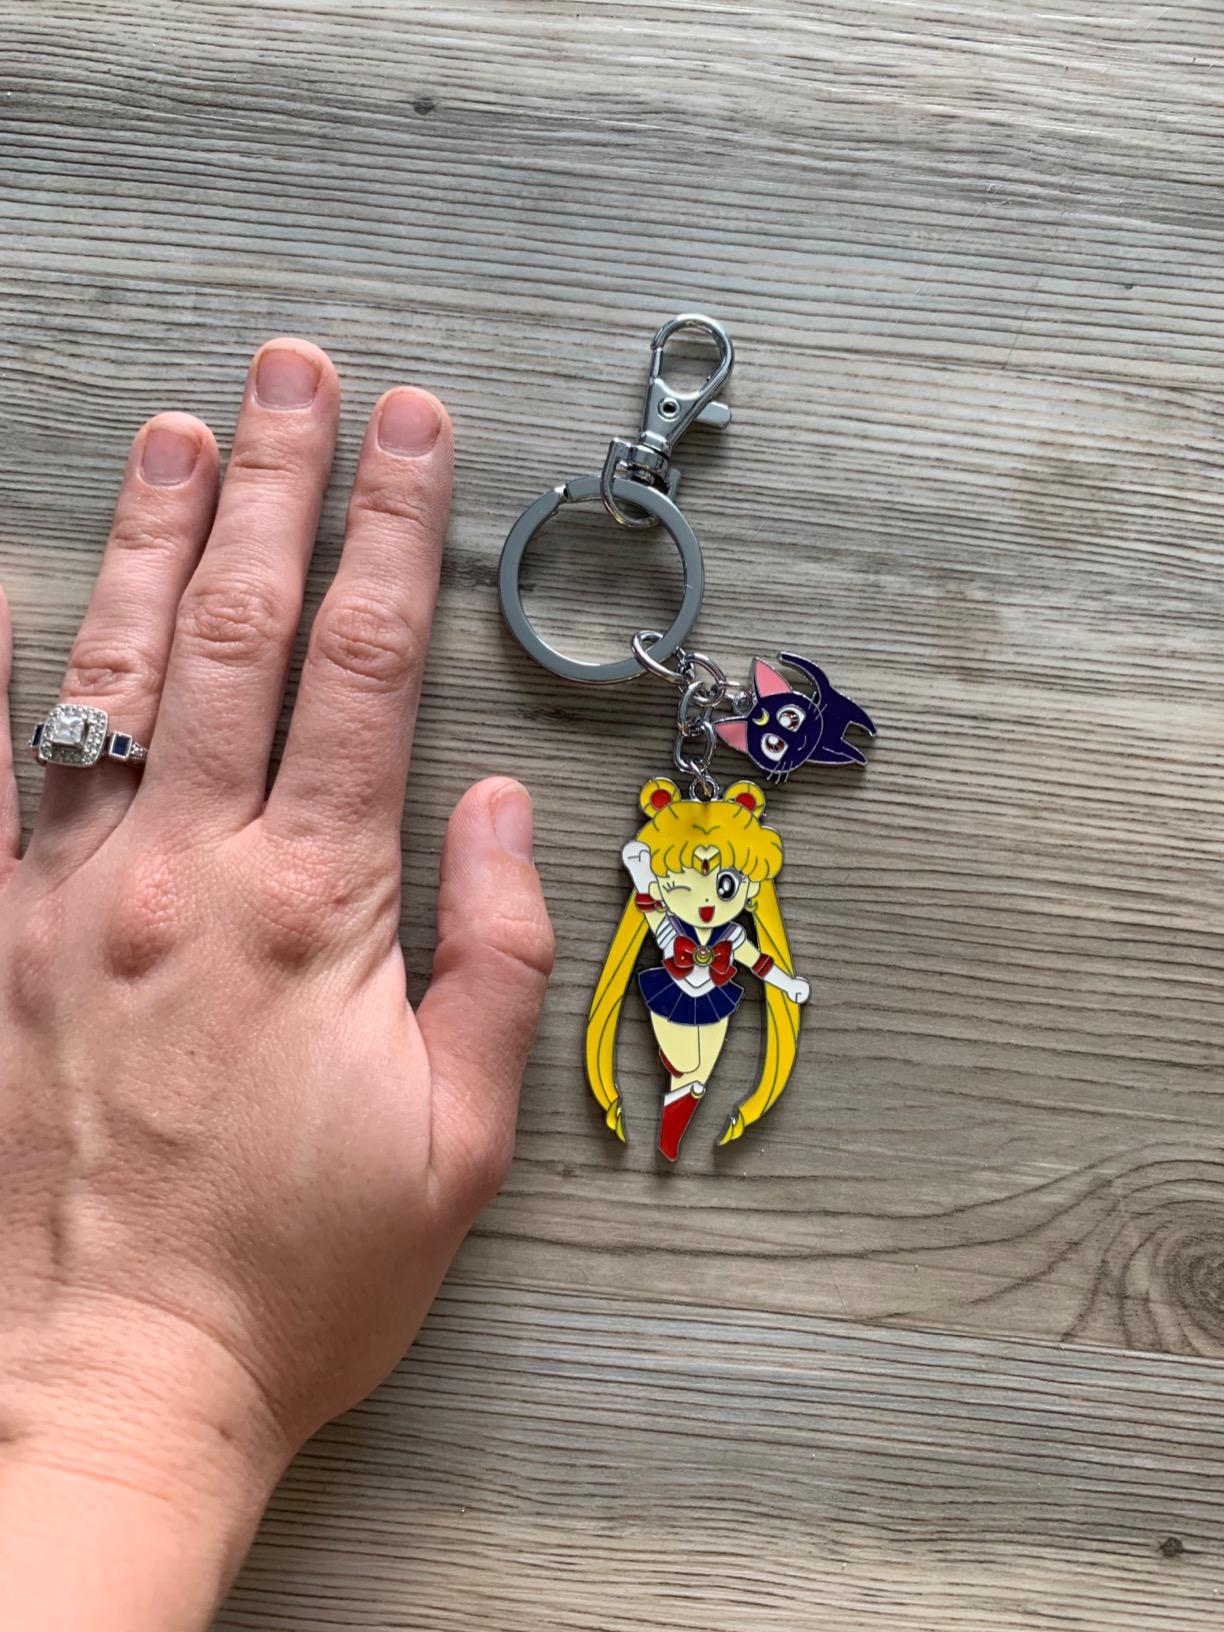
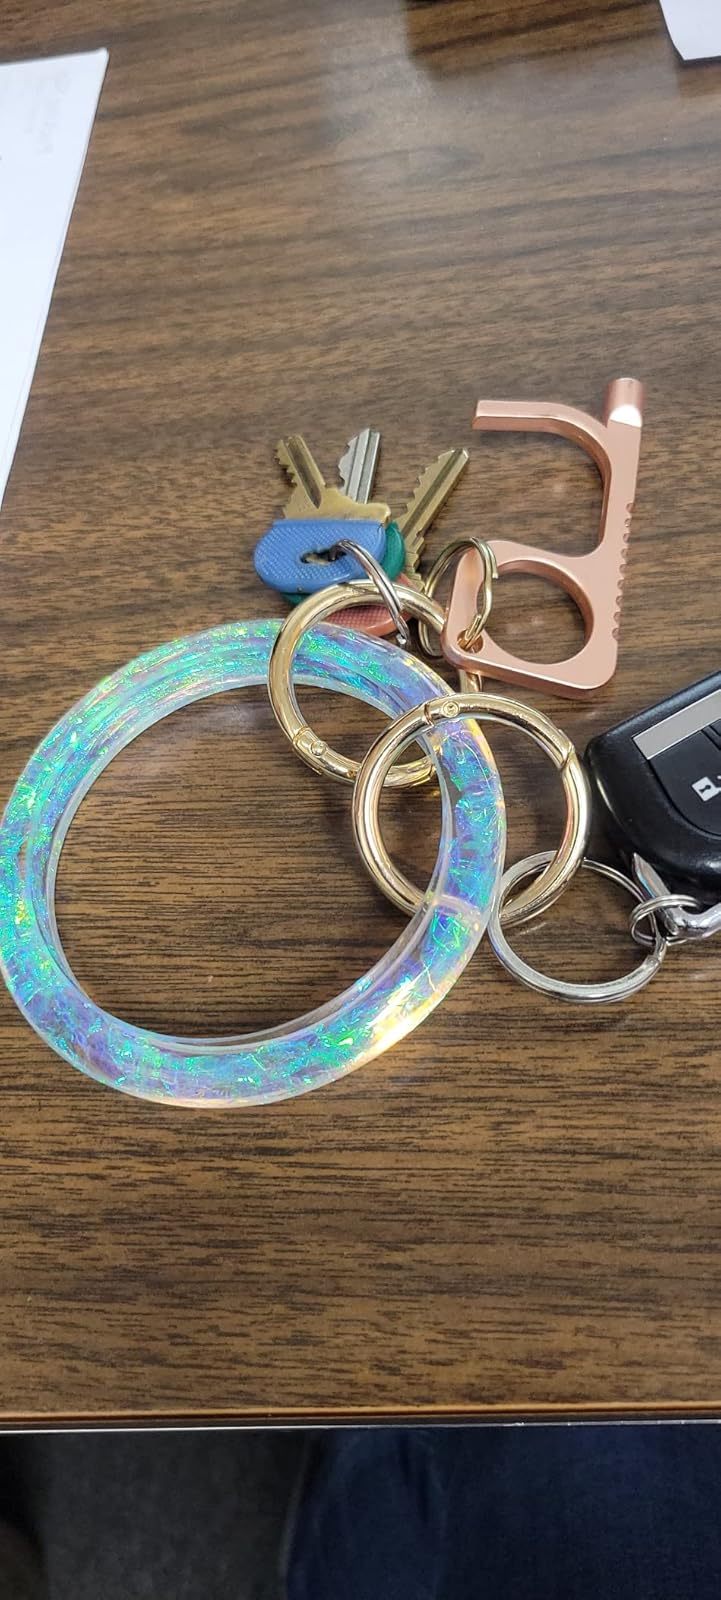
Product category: accessories_keychain
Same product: no